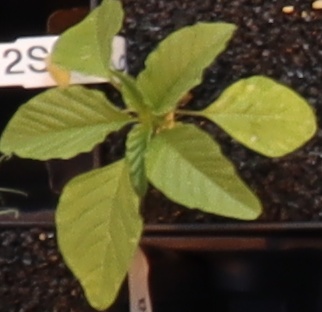
Label: Palmer Amaranth